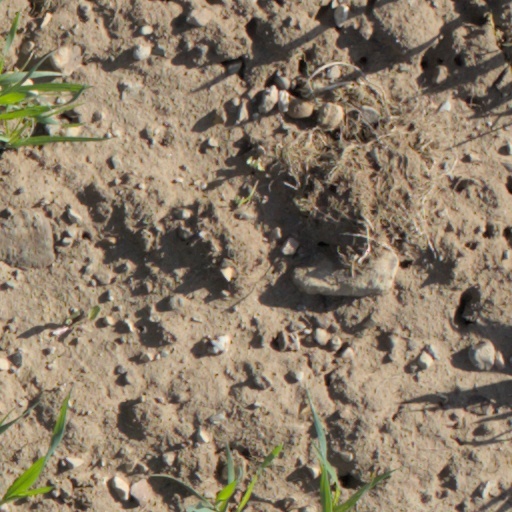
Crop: wheat